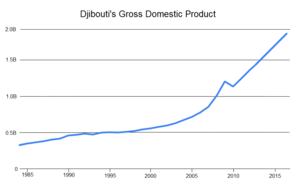
Le produit intérieur brut Djibouti a augmenté en moyenne de plus de 6 pour cent par an, à partir de US $ 341 millions en 1985 à US $ 1,5 milliard en 2015.